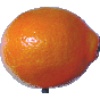
Label: Tangelo 1